Type 31 frigate

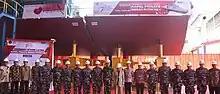
Keel laying of the first Indonesian Red-White frigate on 25 August 2023

On 16 September 2021, Babcock announced that it had signed an agreement with PT PAL Indonesia allowing it to design two AH140 derivatives for the Indonesian Navy. The class are known locally as "Fregat Merah Putih" ("Red-White Frigate"). The first Red White frigate had its steel cut on 9 December 2022.